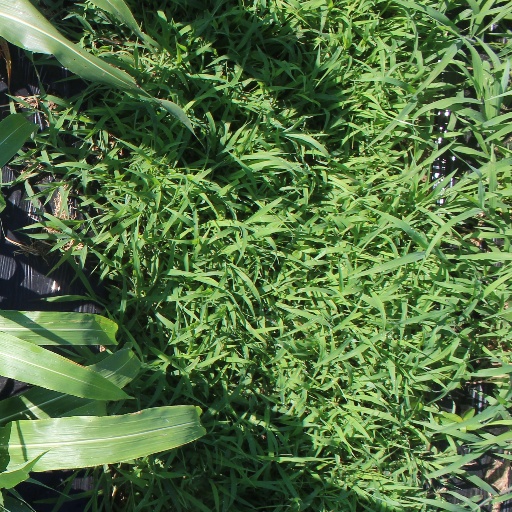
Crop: sorghum